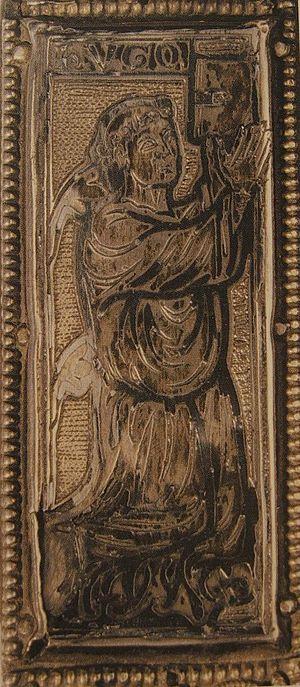
Hugo d'Oignies est le dernier des grands orfèvres de l'Art mosan. Il est un brillant représentant de l'école de l'Entre-Sambre-et-Meuse. Dans son œuvre, la figure humaine s'efface devant la virtuosité technique avec laquelle l'artiste traite le décor à filigranes, le sertissage délicat des cabochons. Au revers de ses phylactères, notamment pour la représentation du Christ en majesté, il adopte de plus en plus le style de la statuaire des grandes cathédrales françaises.